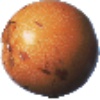
Label: Granadilla 1